Simeonovgrad Municipality

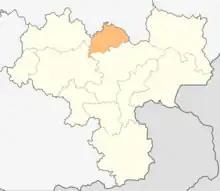
Simeonovgrad municipality within Haskovo Province

Simeonovgrad Municipality is a municipality in Haskovo Province, Bulgaria. The administrative centre is Simeonovgrad.